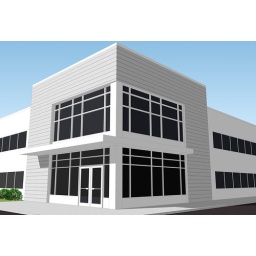
Entry to a proposed office building and jet hangar at Pease International Tradeport. Designed by Ron Reilly of Reilly Design.